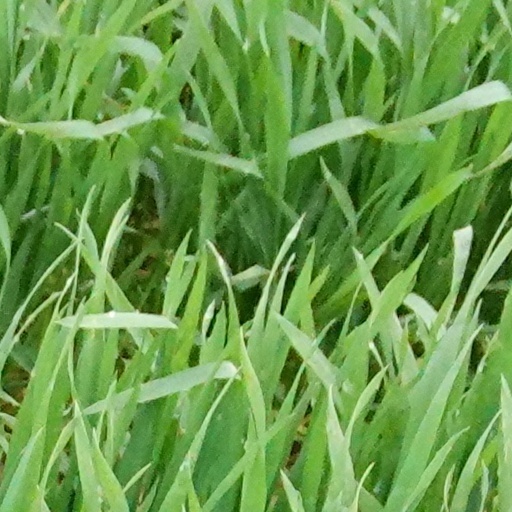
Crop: wheat